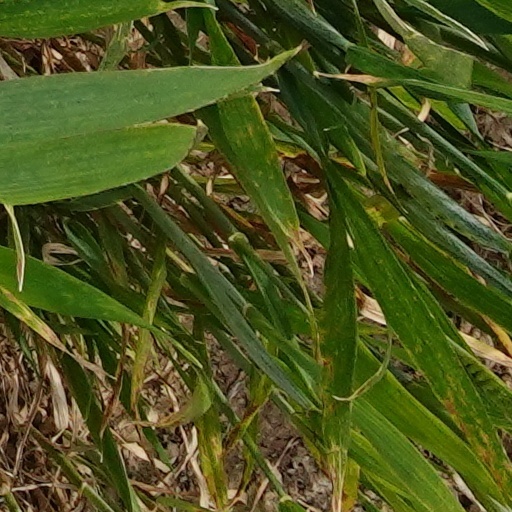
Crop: wheat